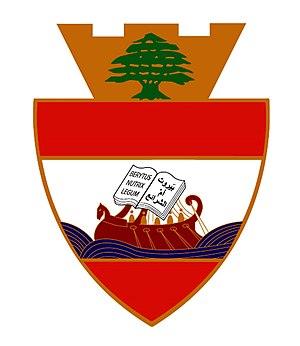
Les armoiries de Beyrouth
Beyrouth est la capitale du Liban et la ville la plus importante du pays. C'est une métropole qui comptait environ 360 000 habitants en 2011. L'agglomération urbaine comporte entre 1,8 et 2 millions d'habitants, soit près de 50 % de la population du pays. La ville forme le gouvernorat de Beyrouth, le seul qui ne soit pas divisé en districts. Elle abrite le siège du gouvernement. Bien qu'il soit fréquent de parler de Beyrouth pour désigner la ville et ses banlieues, il n'existe pas de telle entité officielle, plusieurs administrations définissant seulement, à des fins d'études, une Région métropolitaine de Beyrouth.